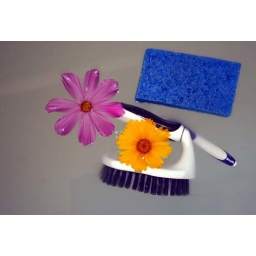
pretty things in dirty water